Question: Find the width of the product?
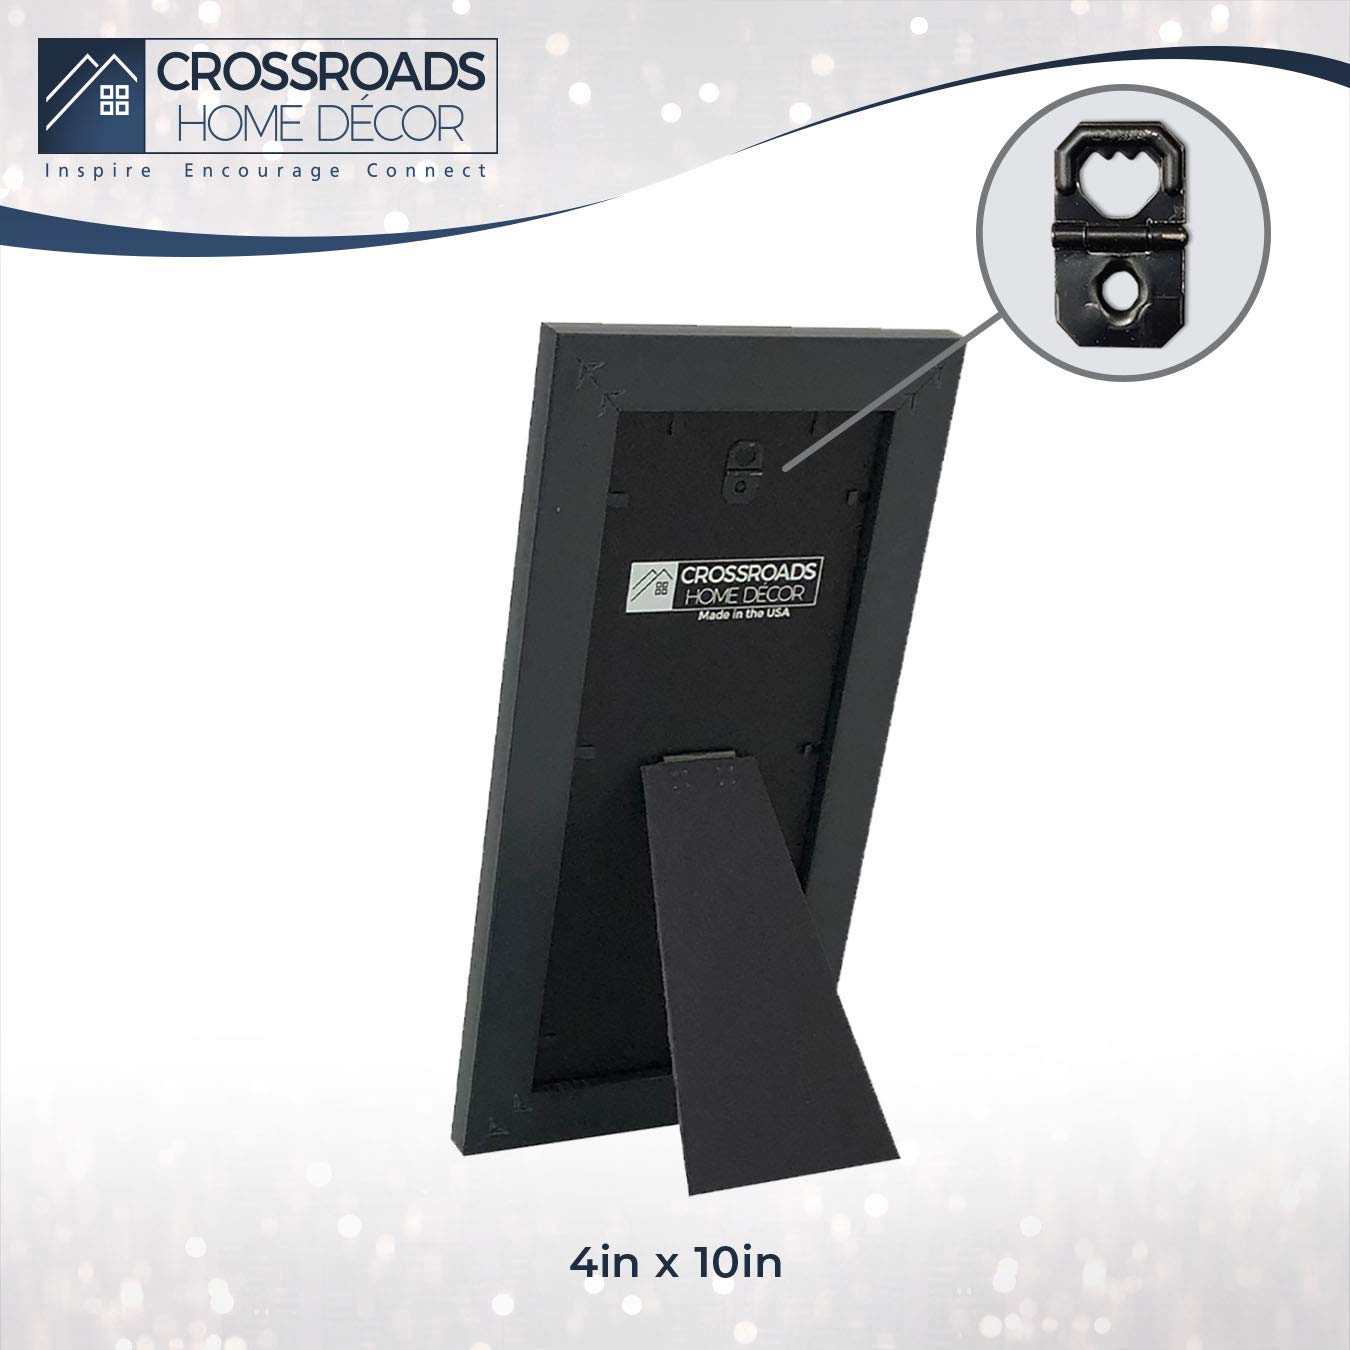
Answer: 4.0 inch